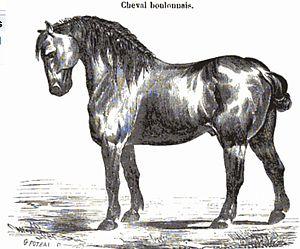
Gravure d'un cheval boulonnais dans le second volume des cours d'hippologie pour les officiers de l'armée, par Alexandre-Bernard Vallon
Le Boulonnais, surnommé le « pur-sang des chevaux de trait » ou le « colosse en marbre blanc », est une race de chevaux de trait originaire du Boulonnais, région française de la côte de la Manche. Historiquement élevé dans tout le Pas-de-Calais, la Picardie et le pays de Caux, en France, ce cheval est réputé, selon sa légende, descendre d'étalons orientaux de passage durant l'Antiquité. Il est davantage influencé par la sélection de ses éleveurs, ainsi que les conditions climatiques et géographiques de sa région originelle.